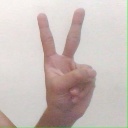
अक्षर: क